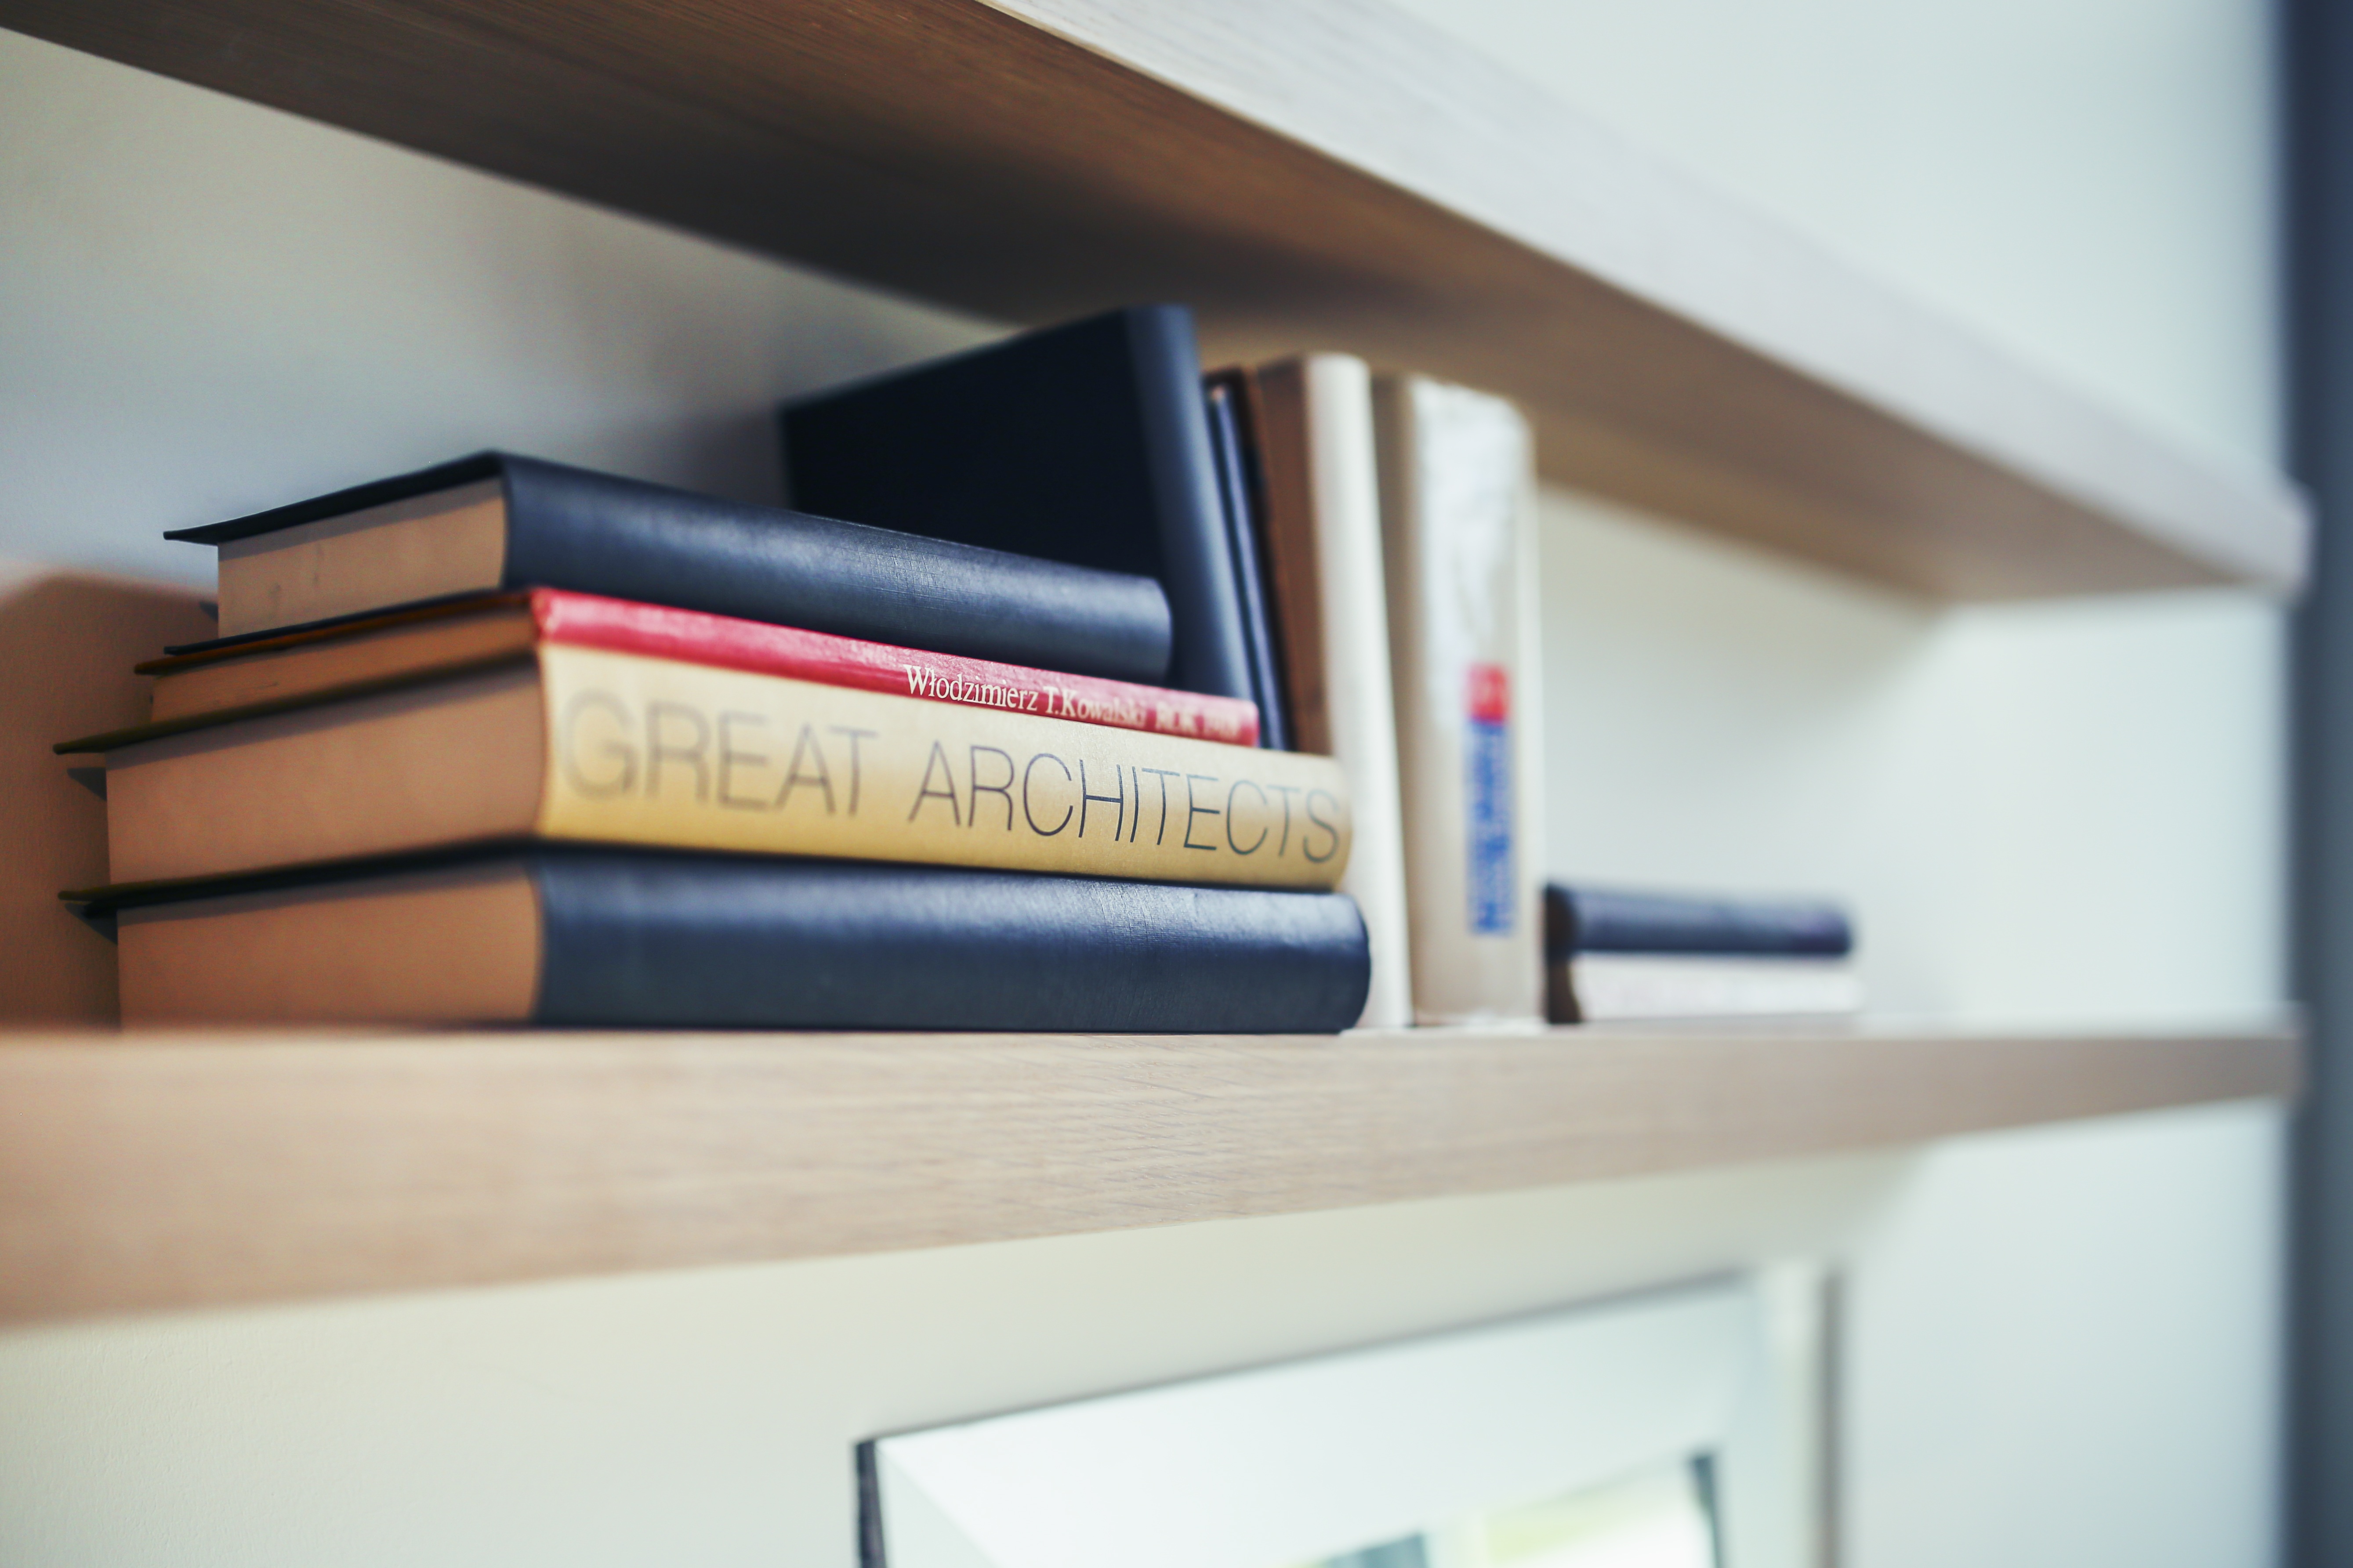
book, home, architect, shelf, furniture, room, planner, interior design, brand, product, design, buildings, books, studying, learning, document